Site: brandenburg
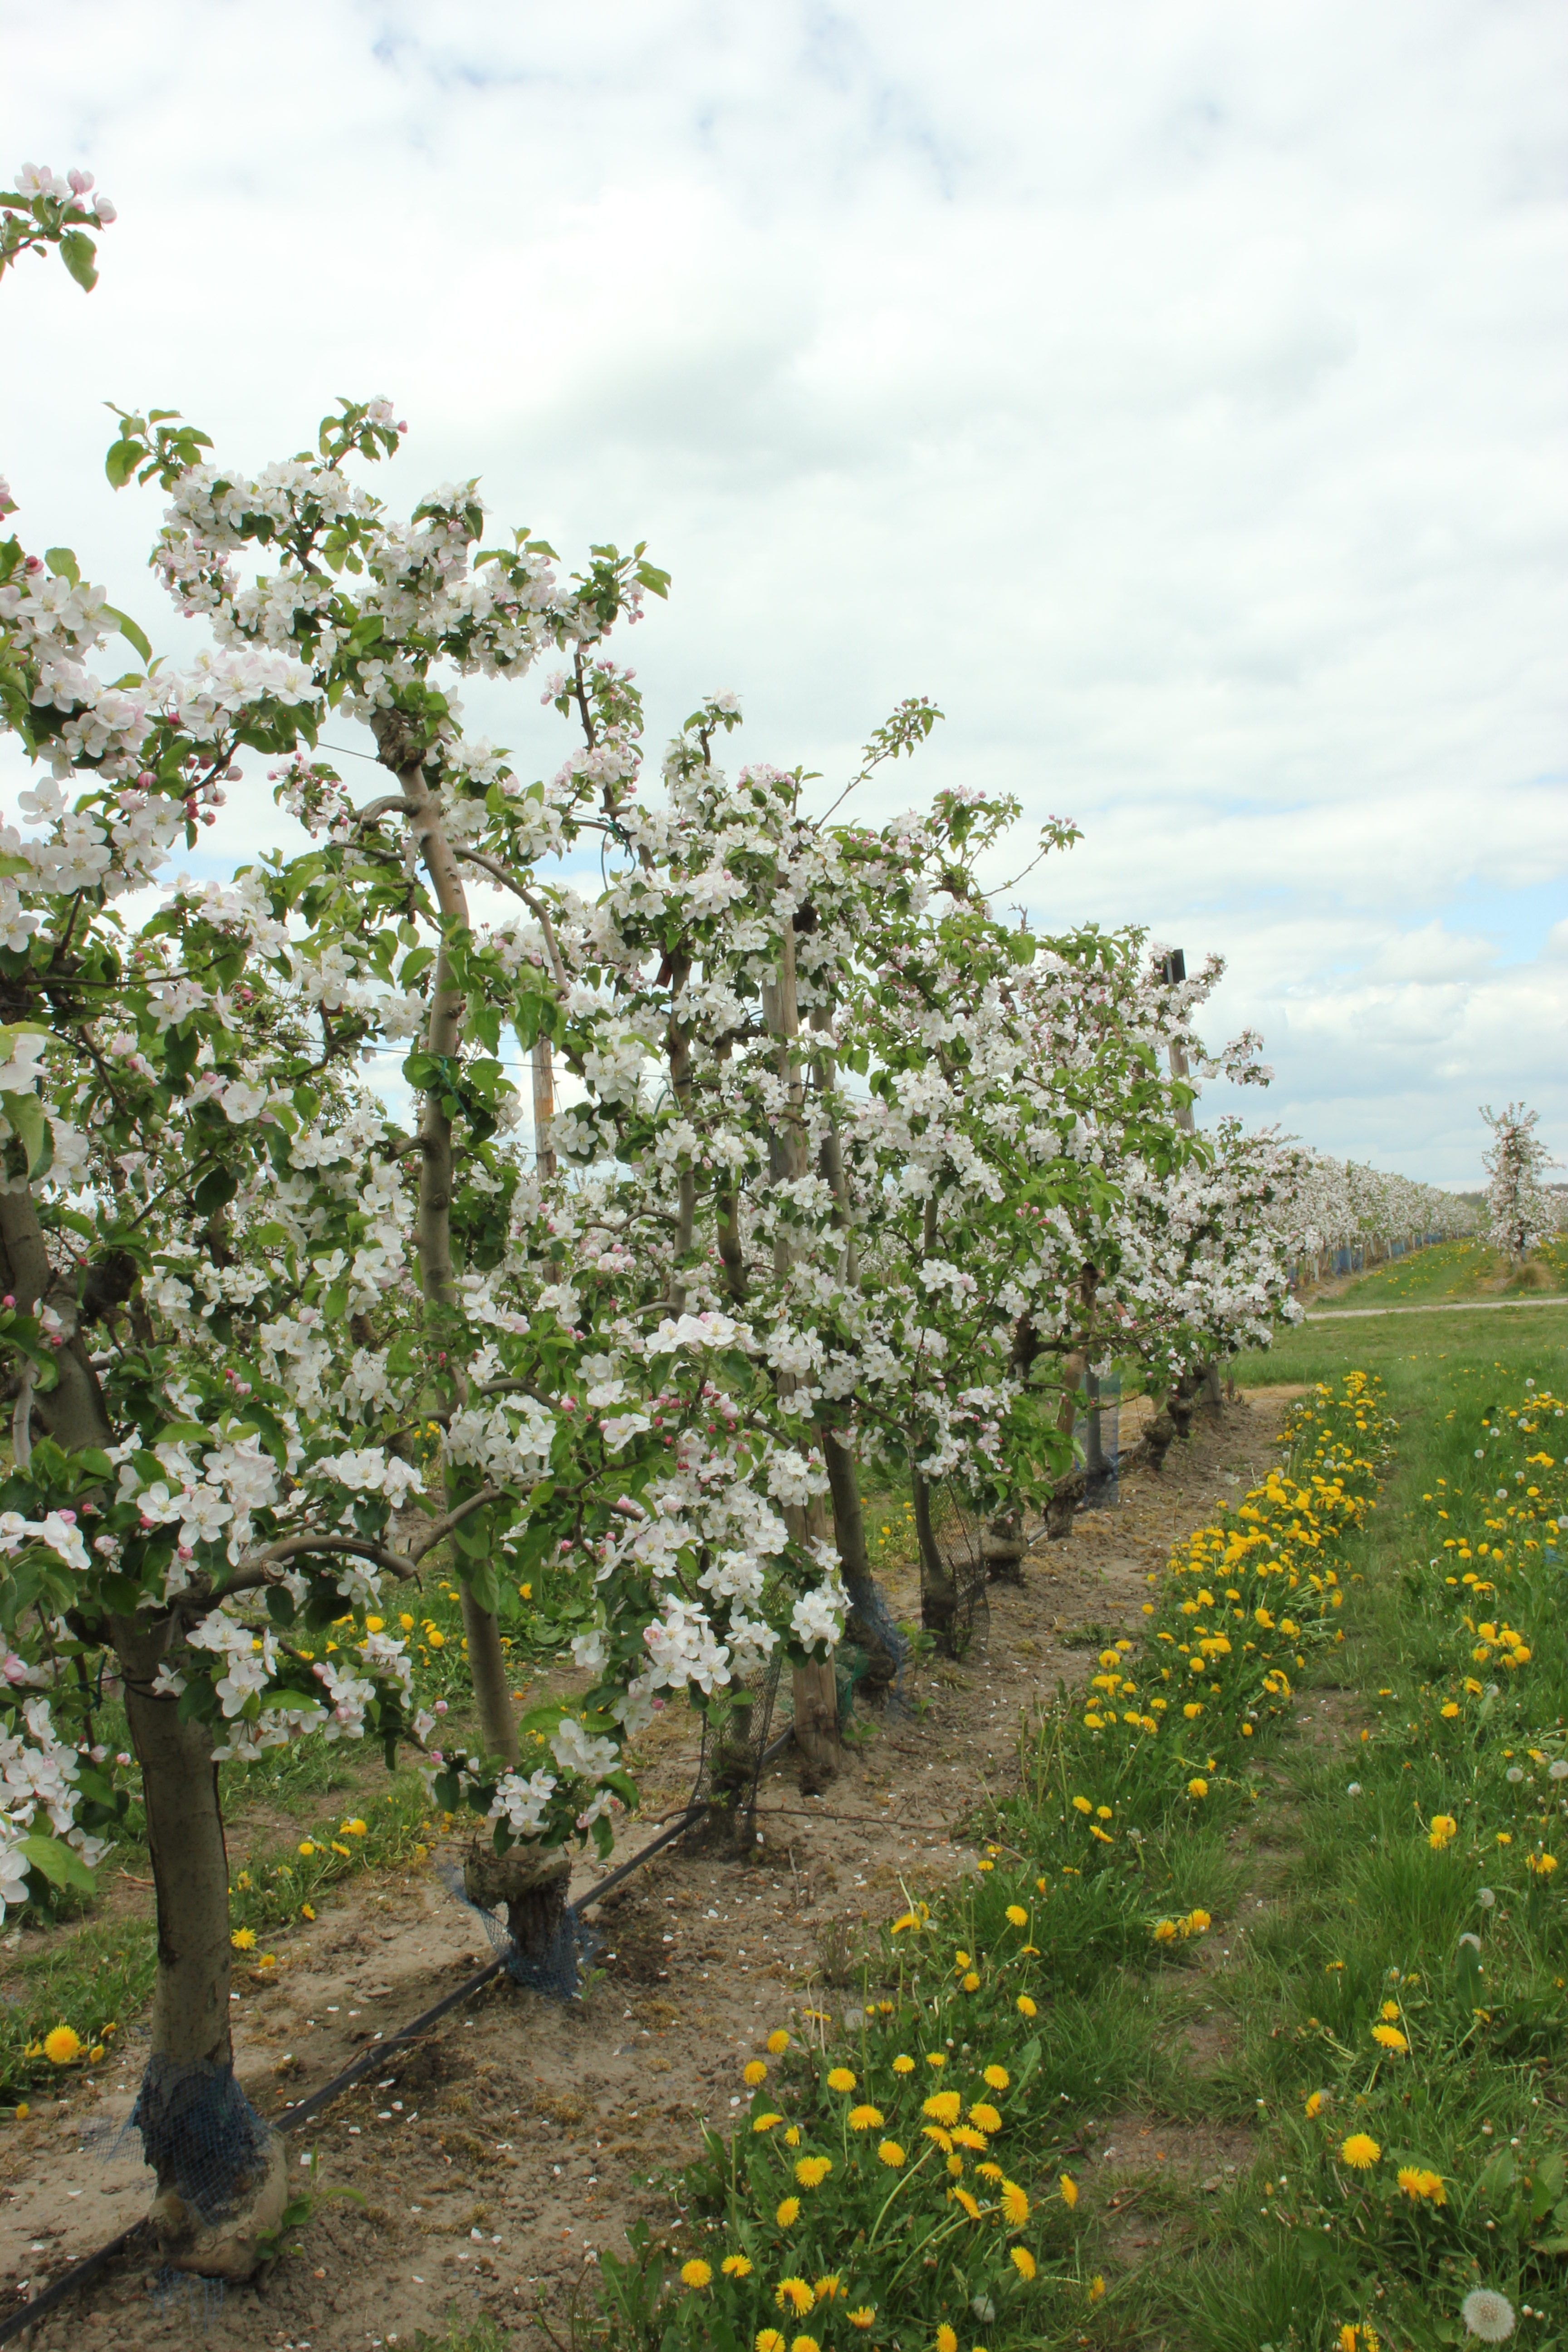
Growth stage (BBCH 65): Flowering